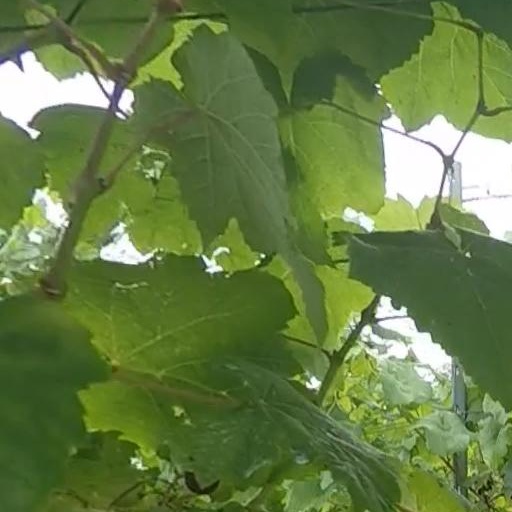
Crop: grape